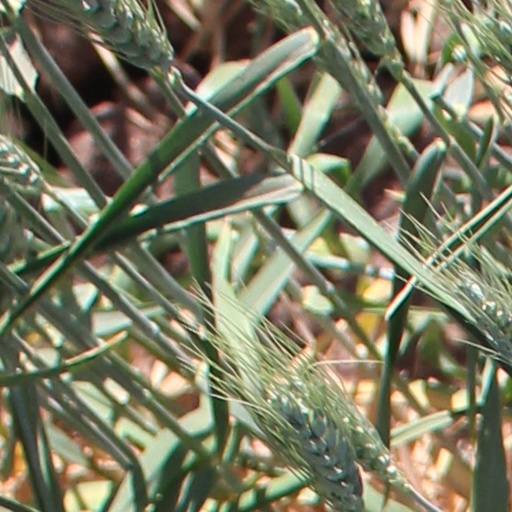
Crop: wheat